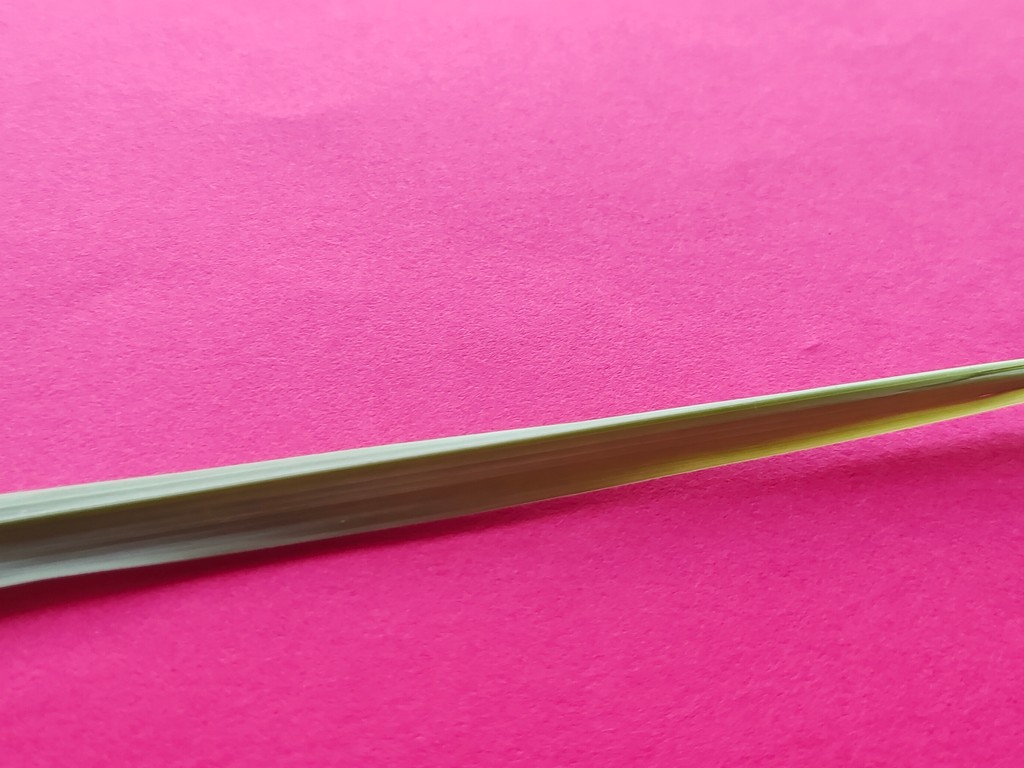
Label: Healthy